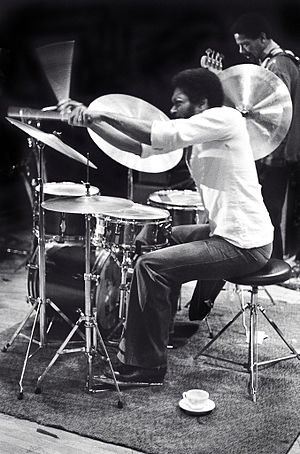
Billy Hart
Billy Hart i 1978.
Billy Hart er en amerikansk jazztrommeslager.